The Bungle Family

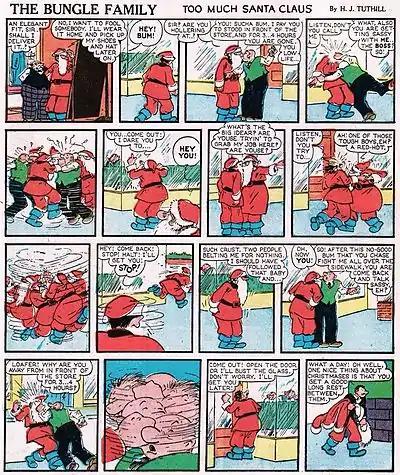
Harry J. Tuthill's "The Bungle Family"

Seen only sporadically in 1918, the strip was published daily and was nationally syndicated with the McClure Newspaper Syndicate by the end of 1919. "Home, Sweet Home" followed the adventures of Mabel (later Josephine) and George, a young couple beset on all sides by in-laws, neighbors and businessmen.